Dianna Boileau

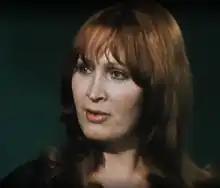
Dianna Boileau speaking in an unaired interview for CBC television in 1972.

Dianna Boileau ( – 2014) was a Canadian transgender woman, and among the first Canadians to undergo gender-affirming surgery. Boileau began living as a woman in her late teens. She first came to public attention after her involvement in a fatal 1962 car accident which resulted in sensational press coverage outing her as an ostensible cross-dresser. She then anonymously returned to the public eye in 1970 when she underwent gender-affirming surgery. In 1972, she published a memoir, "Behold, I Am a Woman", and lived the remainder of her life in private.